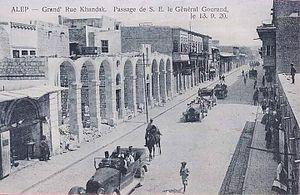
Julie d’Andurain est une historienne française, spécialiste de la période coloniale et de l'histoire des conflits aux XIXe-XXIe siècles, plus particulièrement en Afrique et dans le monde arabe
Le mandat français en Syrie et au Liban fut l'un des deux mandats — l'autre étant le mandat britannique en Palestine — institués par la Société des Nations dans leur principe le 25 avril 1920, et qui devaient permettre officiellement aux États du monde arabe d'accéder à l'indépendance et à la souveraineté, sitôt après avoir atteint un niveau suffisant de maturité politique et de développement économique. Les textes des deux mandats furent rédigés à Londres le 24 juillet 1922, alors que la France avait fait succéder aux Territoires ennemis occupés, d'une part, l'État des Druzes et l'État du Grand Liban, et, d'autre part, l'État d'Alep, l'État de Damas, et le territoire des Alaouites qu'elle administrait depuis juin 1922 dans la Fédération syrienne.